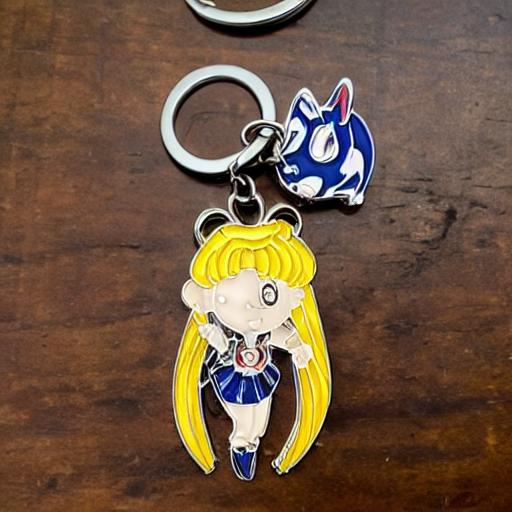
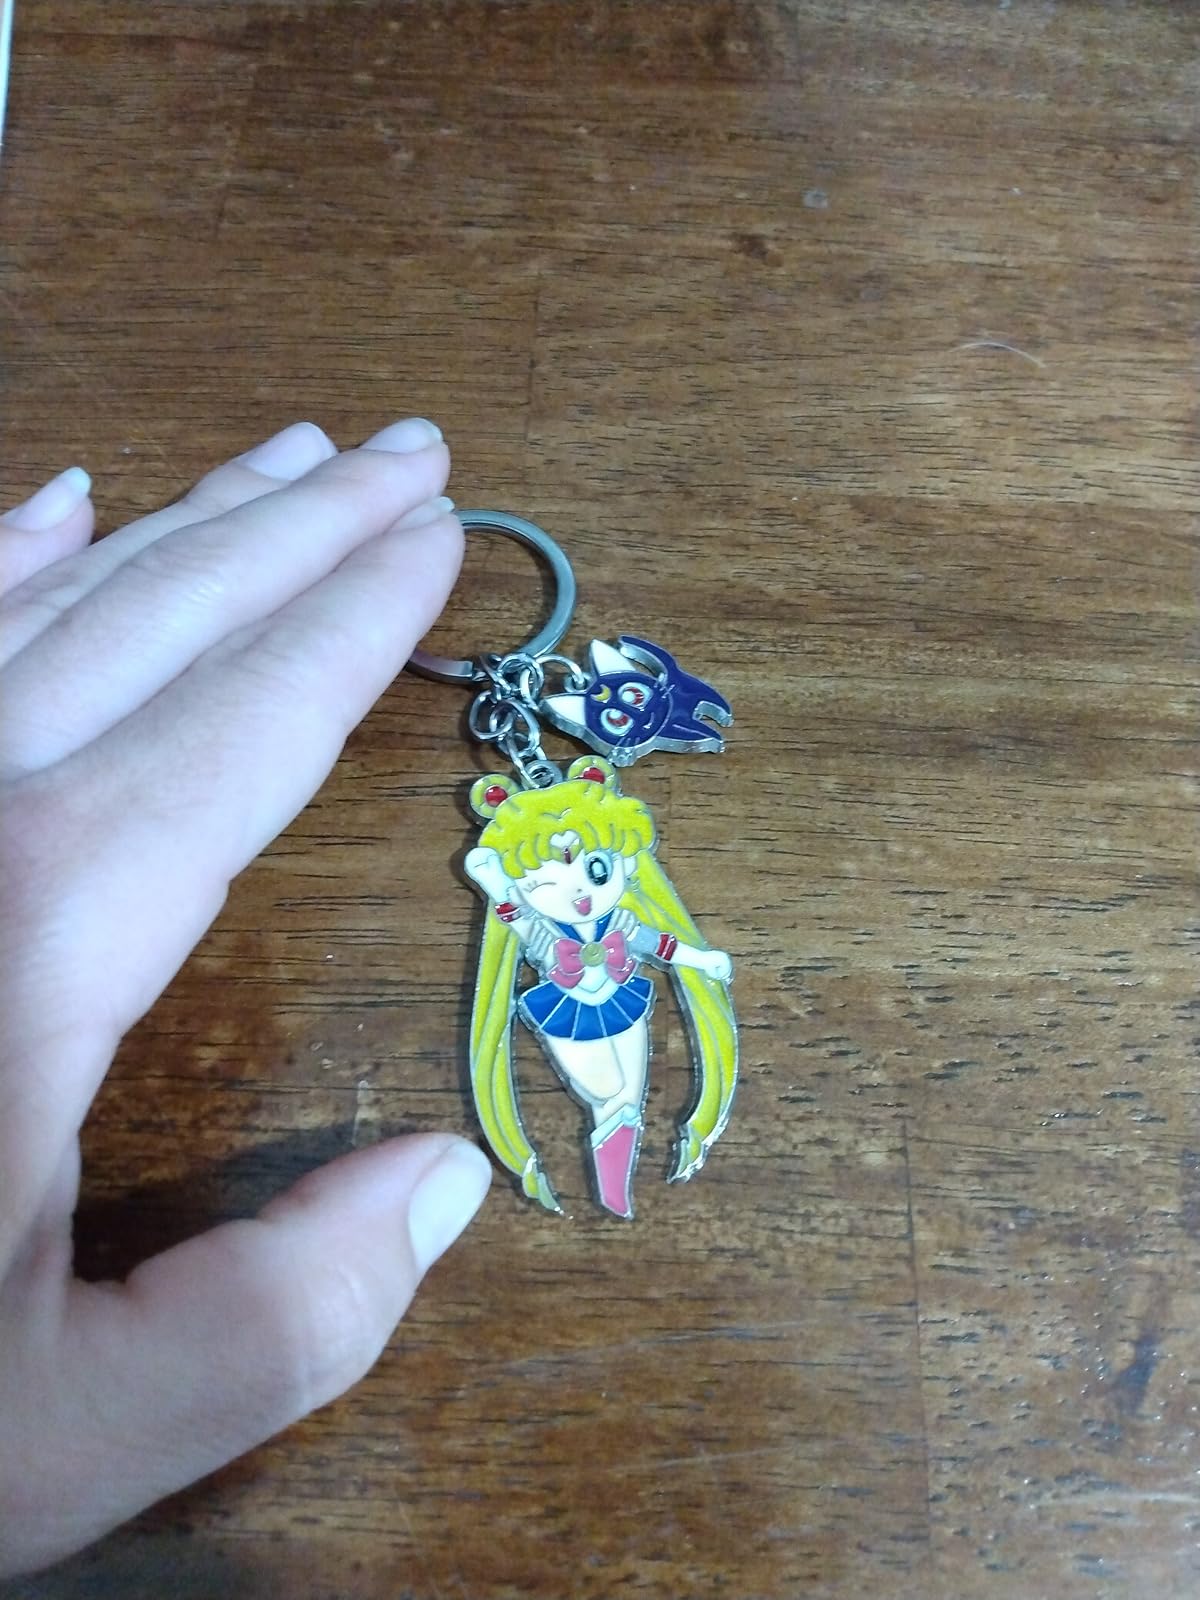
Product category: accessories_keychain
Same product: no